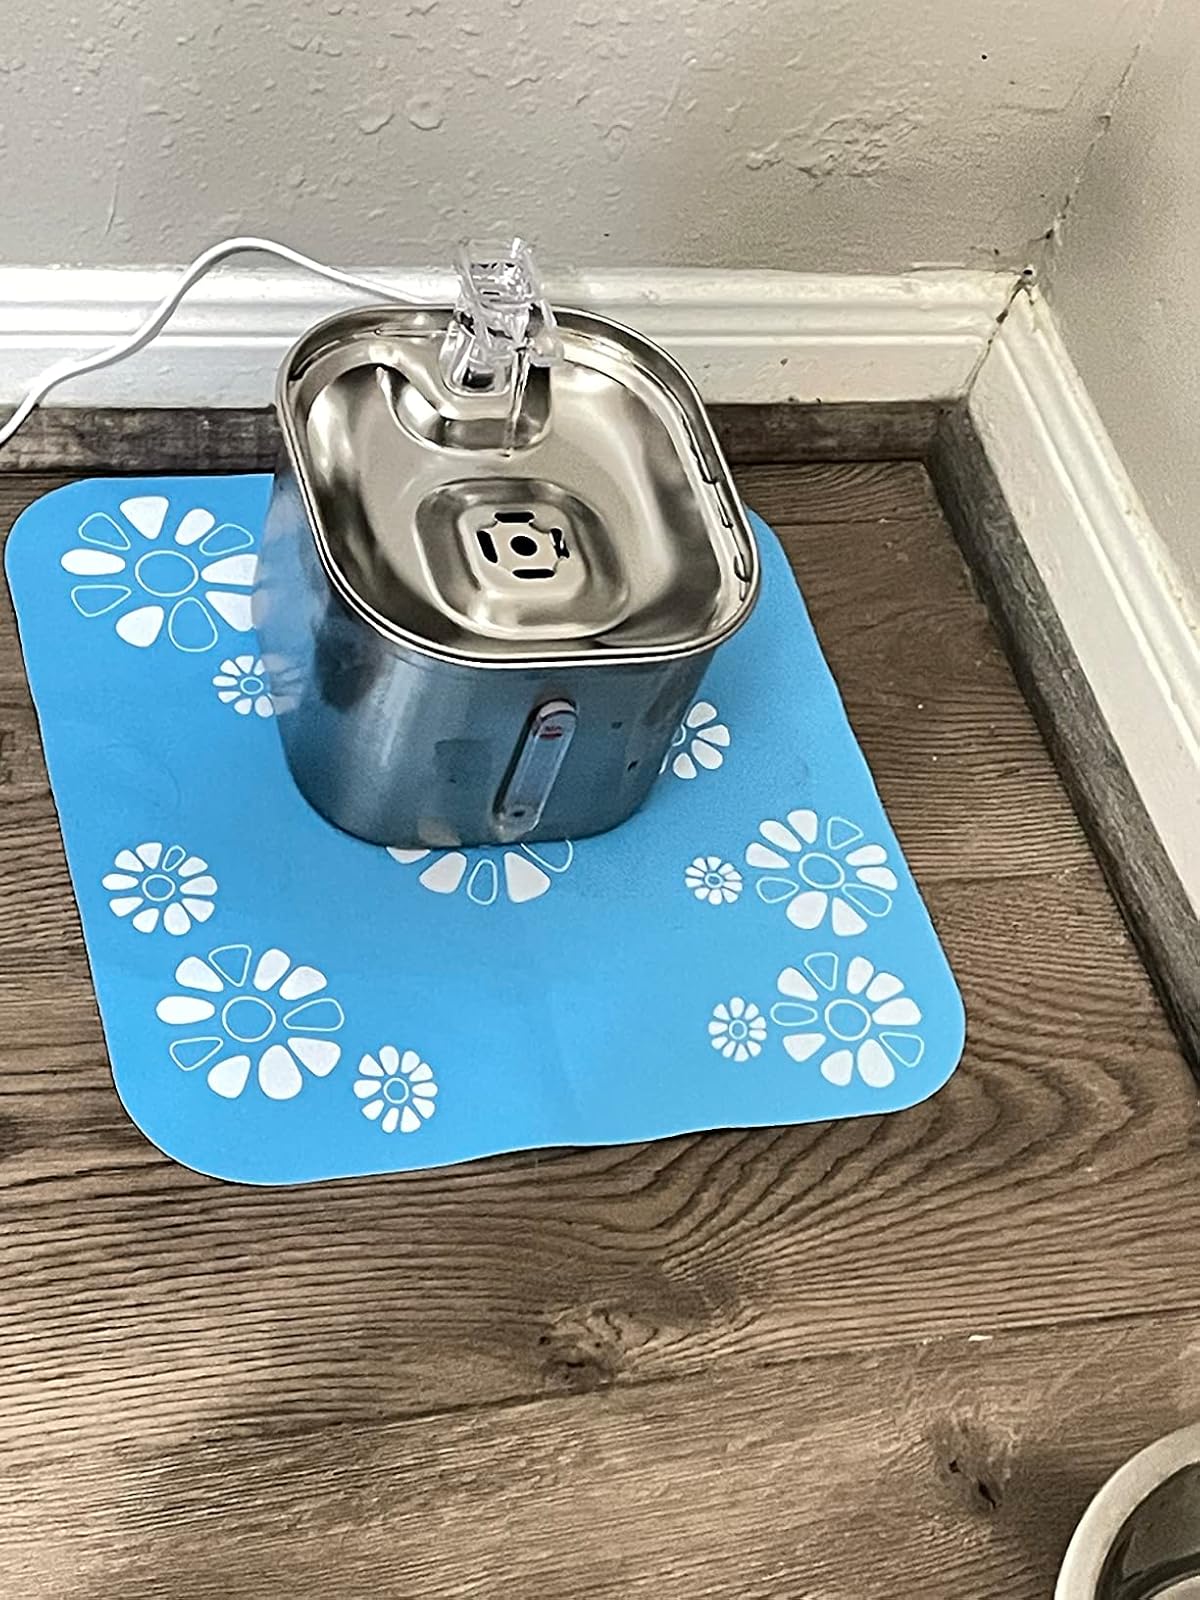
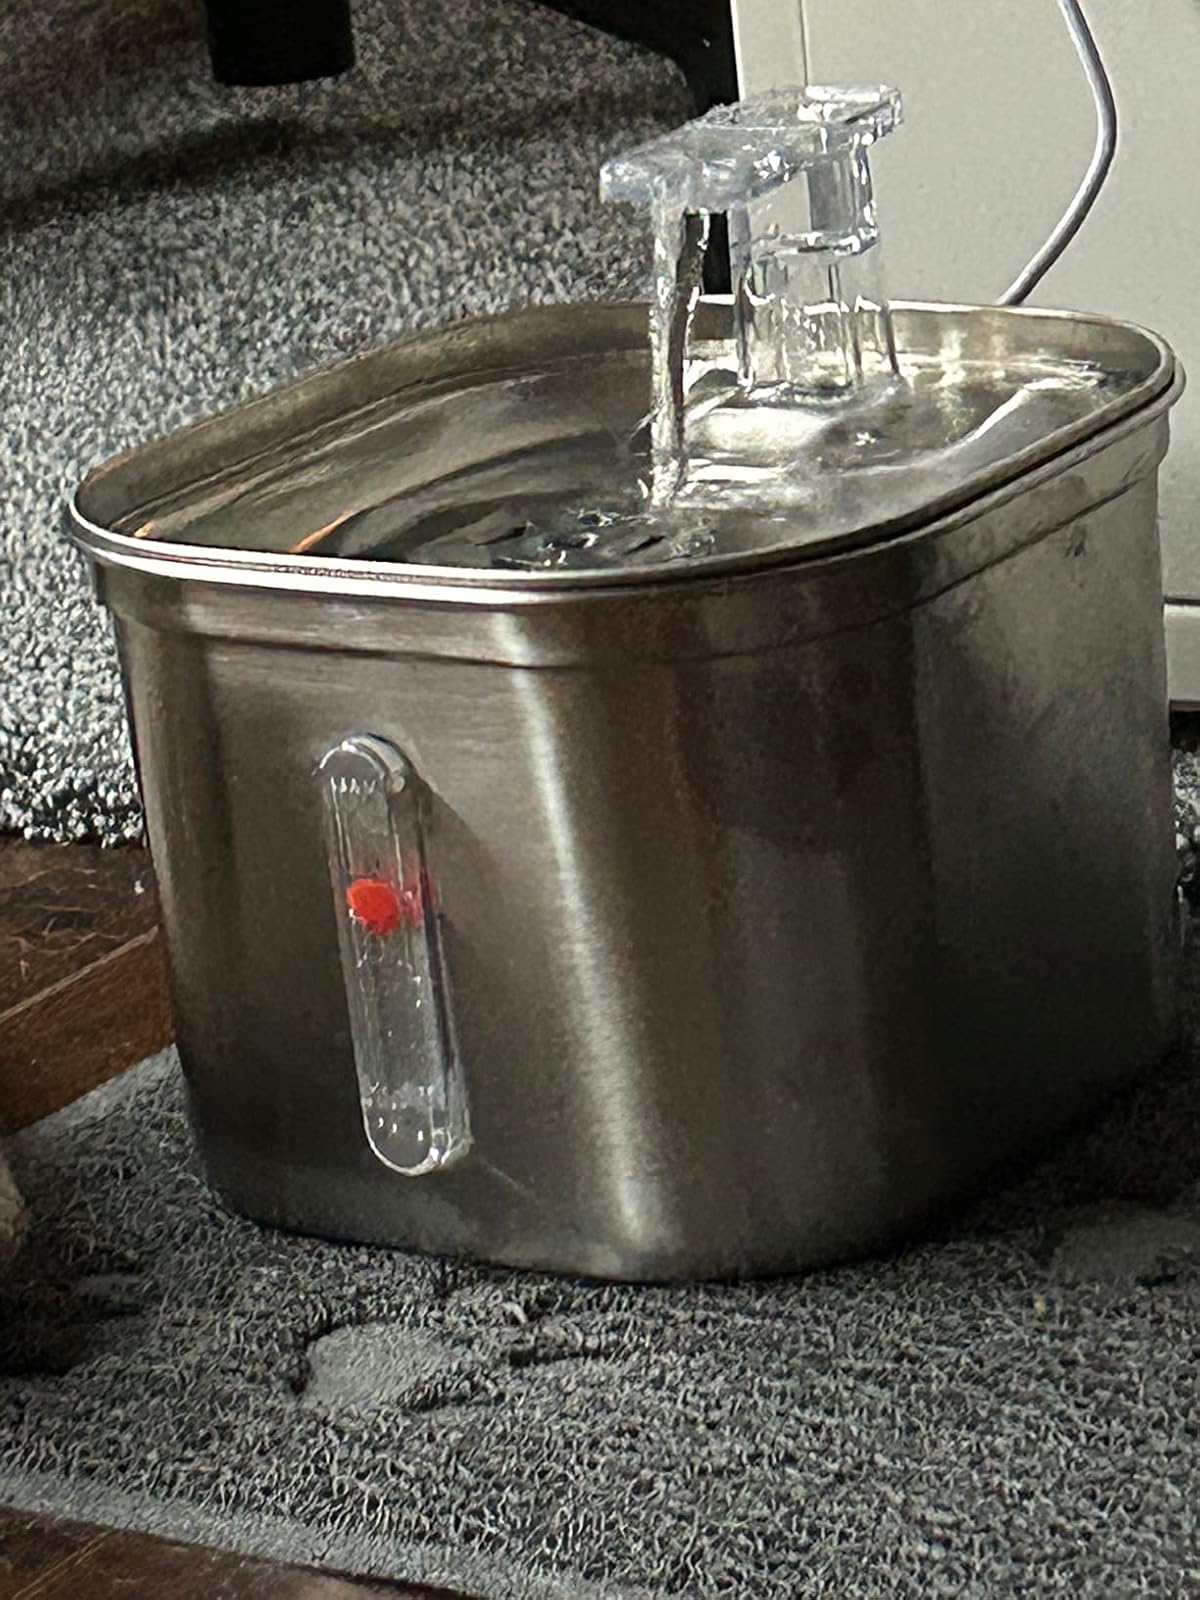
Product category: items_bowl
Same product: yes